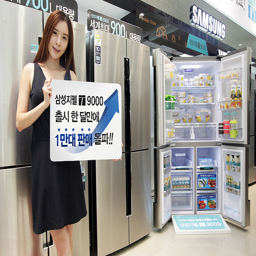
A woman standing in front of a metal refrigerator freezer.
A woman standing next to refrigerators holding a sign.

A woman with a sign standing near some refrigerators.
a woman stands in front of stainless steel refrigerators holding a sign
a person holding a sign standing next to many refrigerators